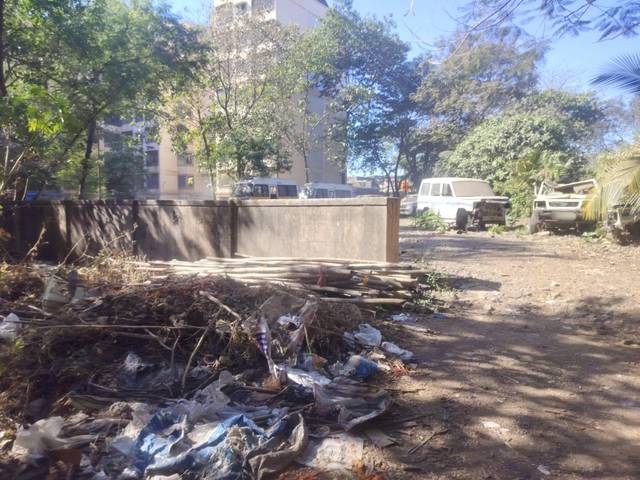
Region: India
Coordinates: 19.089, 72.9